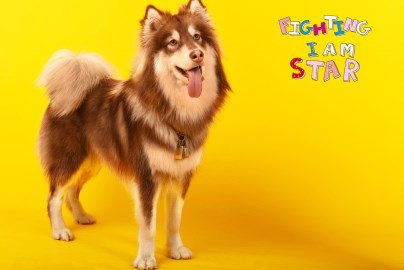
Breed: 1324-n000004-malamute